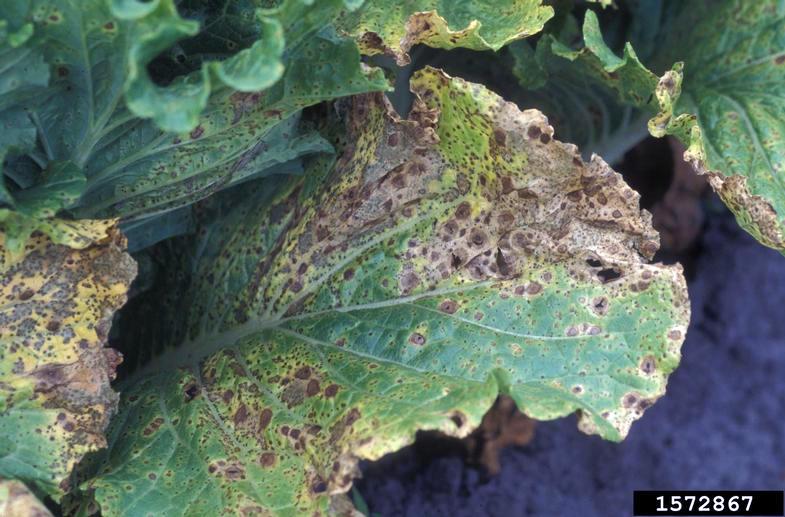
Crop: unknown
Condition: broccoli_broccoli_alternaria_spot